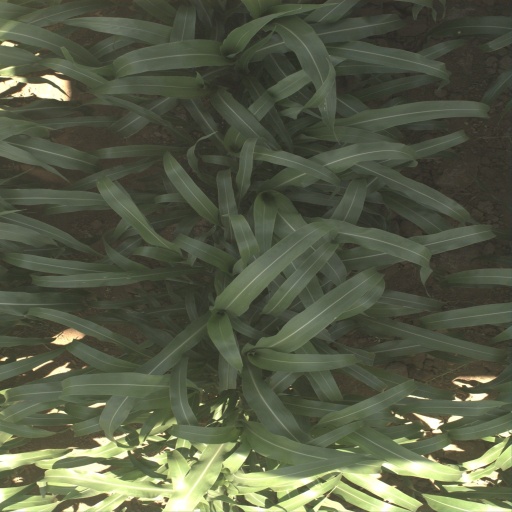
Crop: sorghum